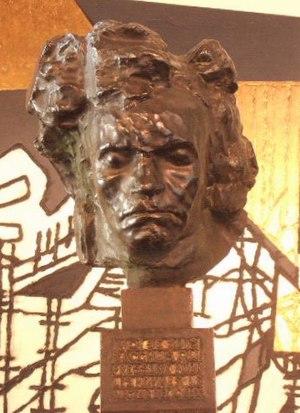
La salle Beethoven est une salle de concerts et de représentations de la ville de Bonn, placée sous la protection des monuments historiques. Elle est la troisième salle à y porter le nom de Ludwig van Beethoven, né à Bonn.